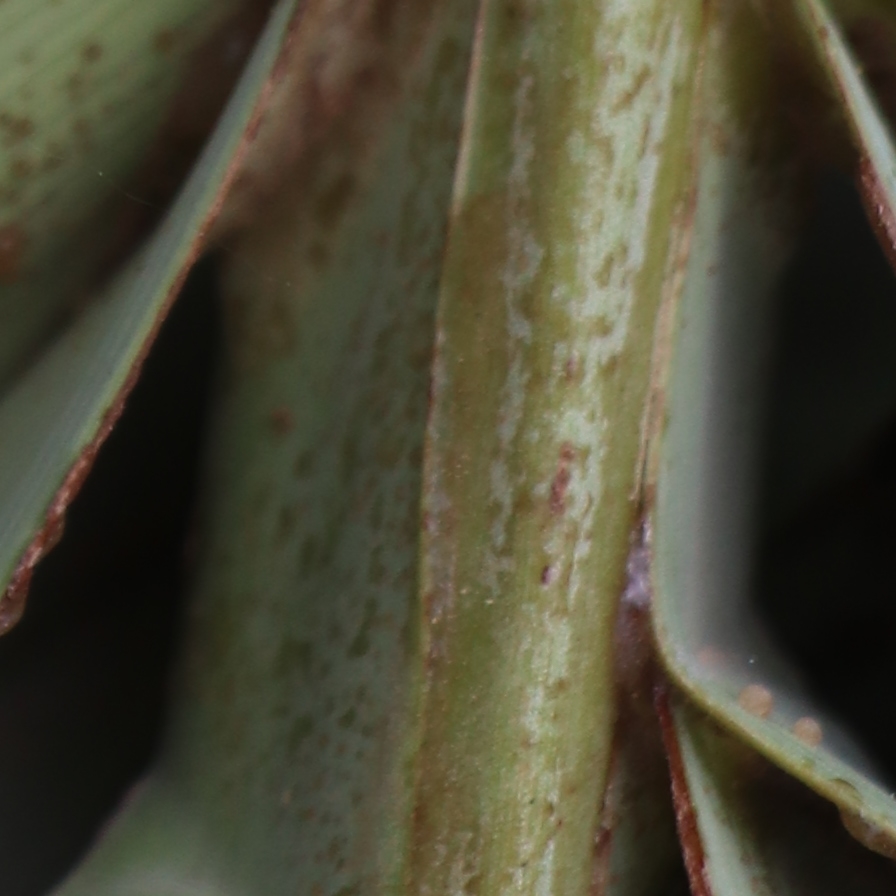
Label: Honey